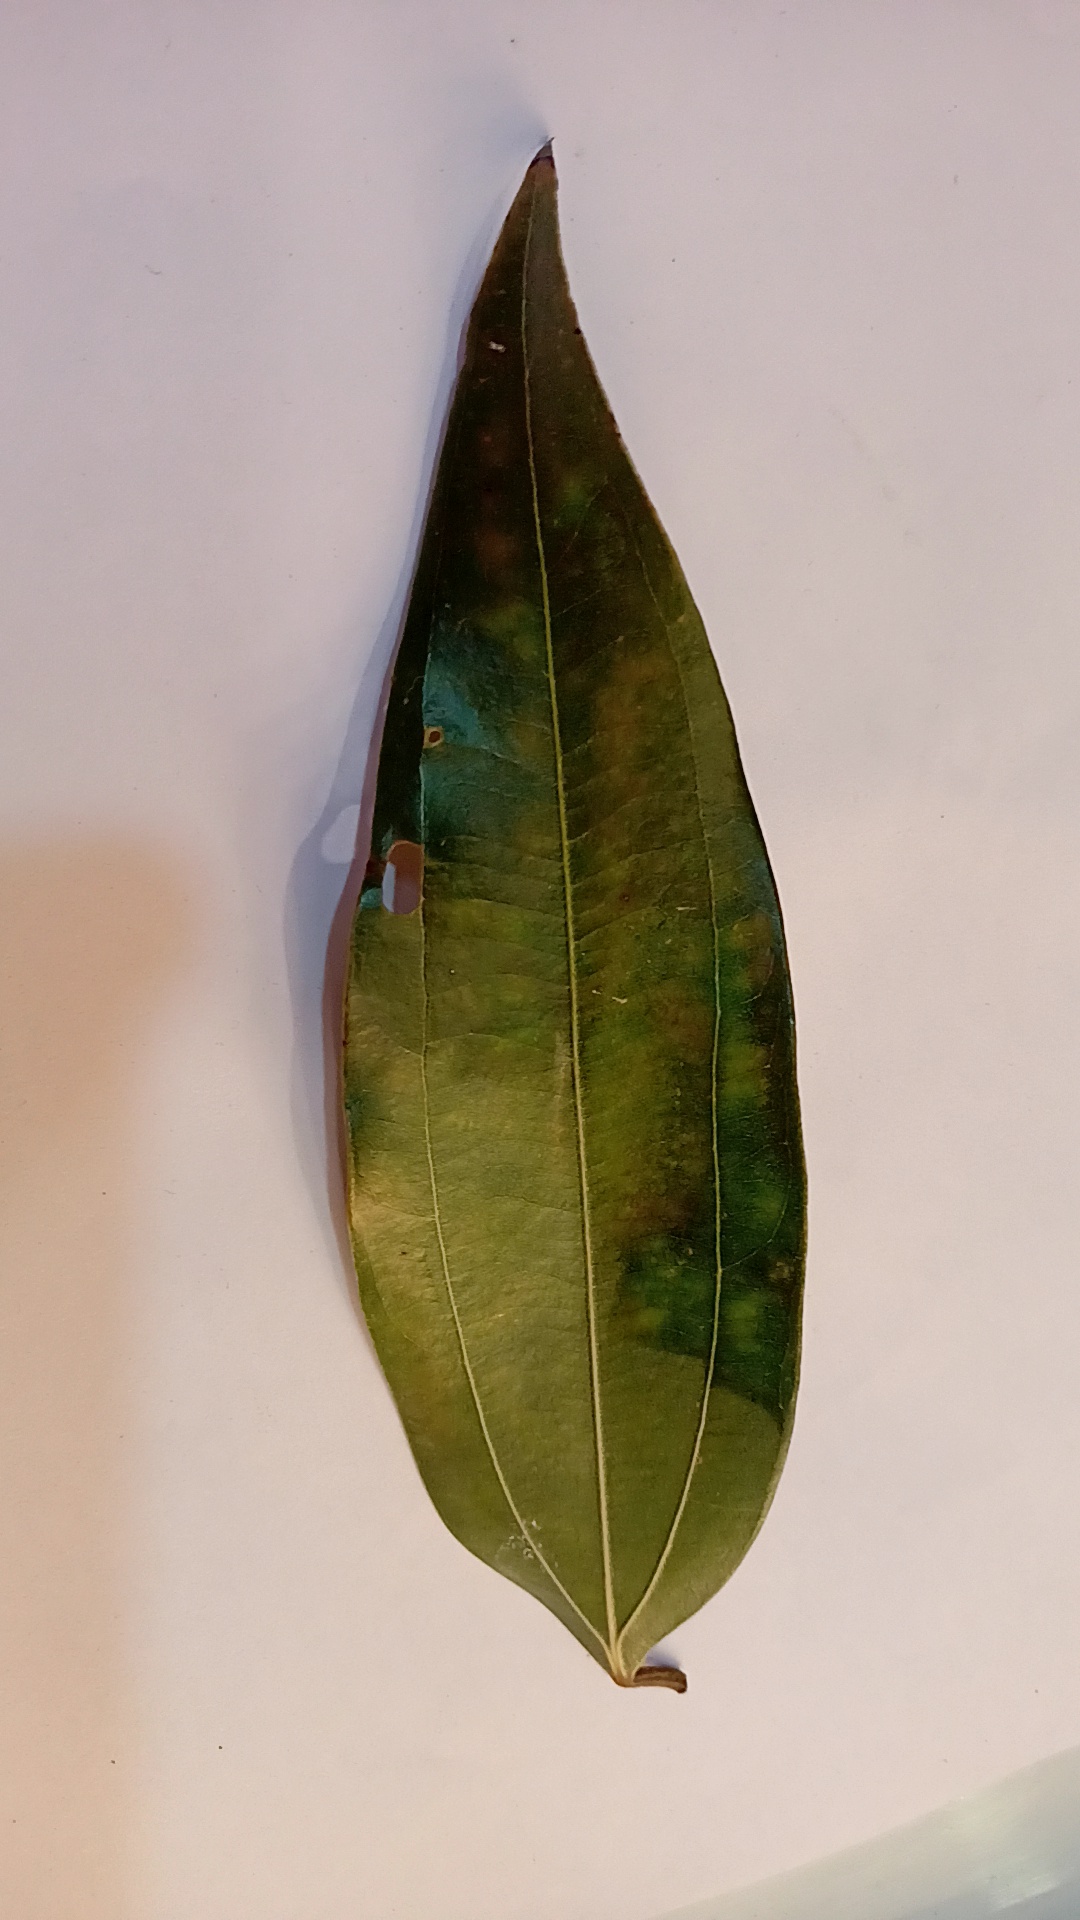
Label: Disease